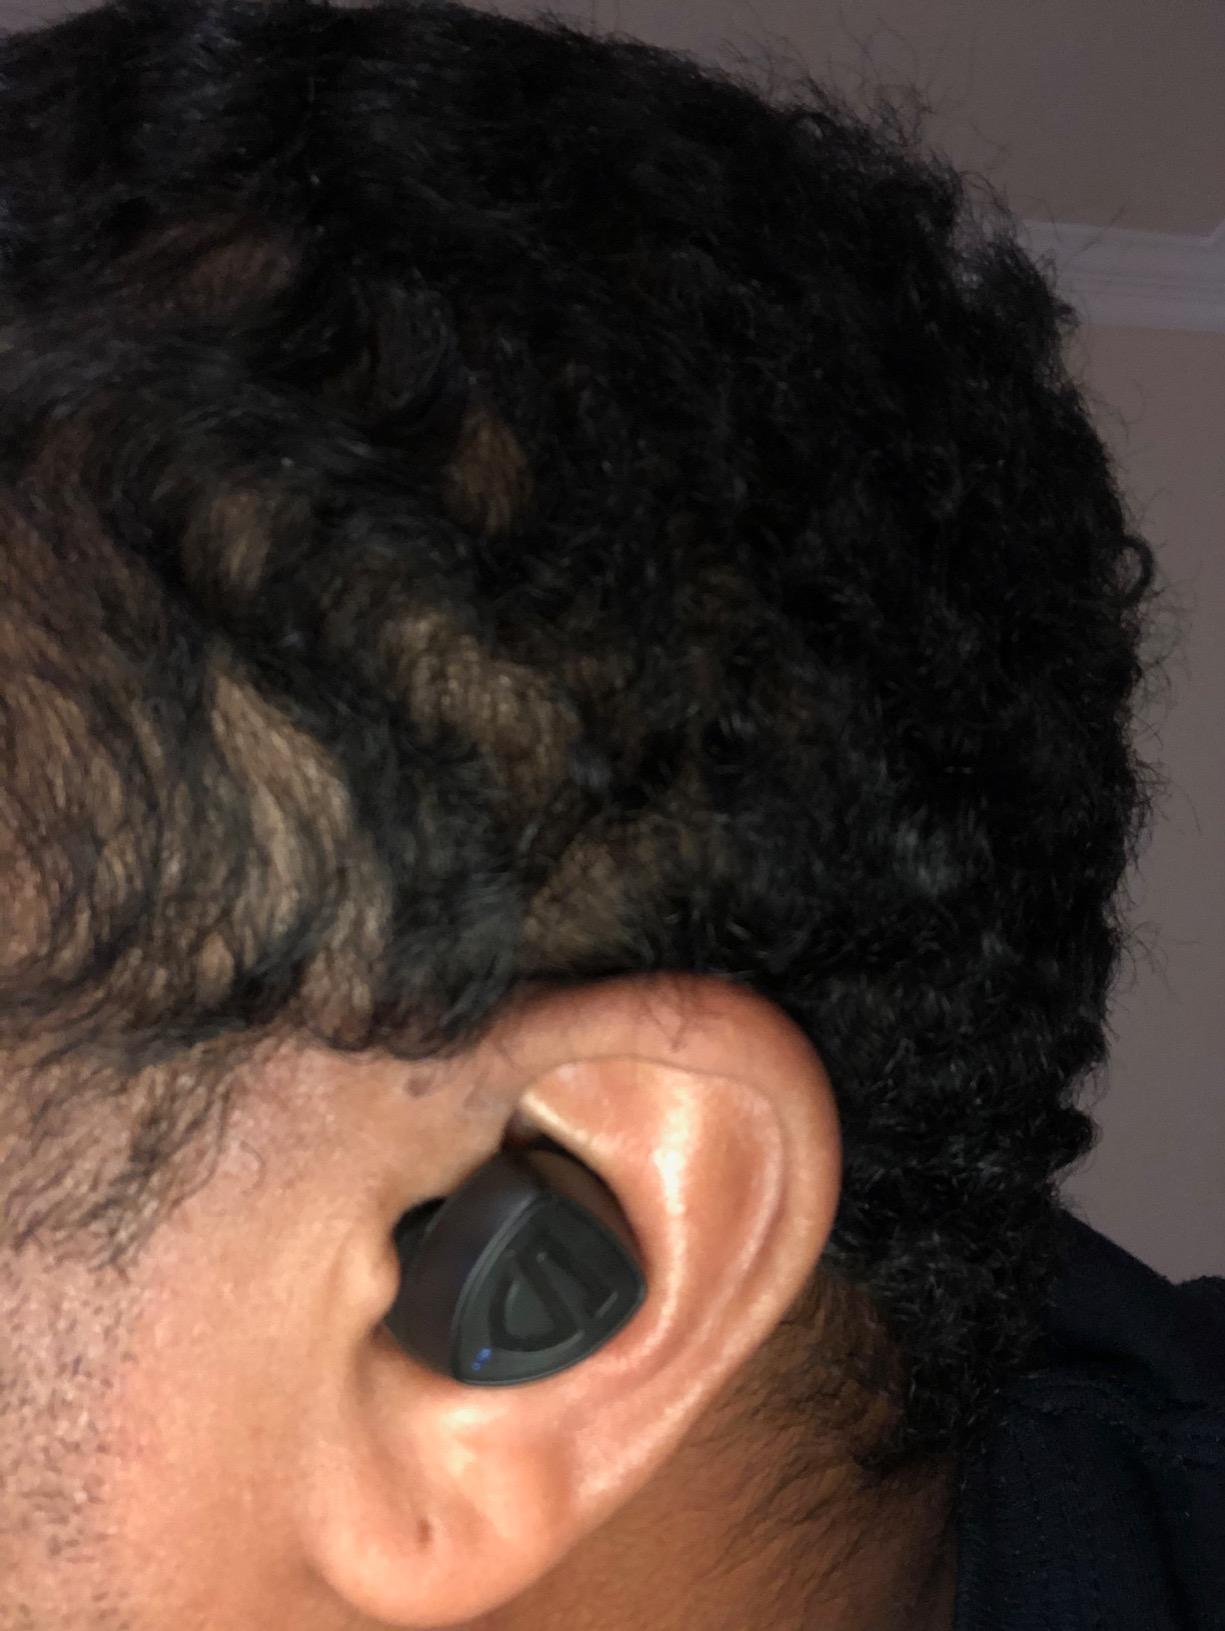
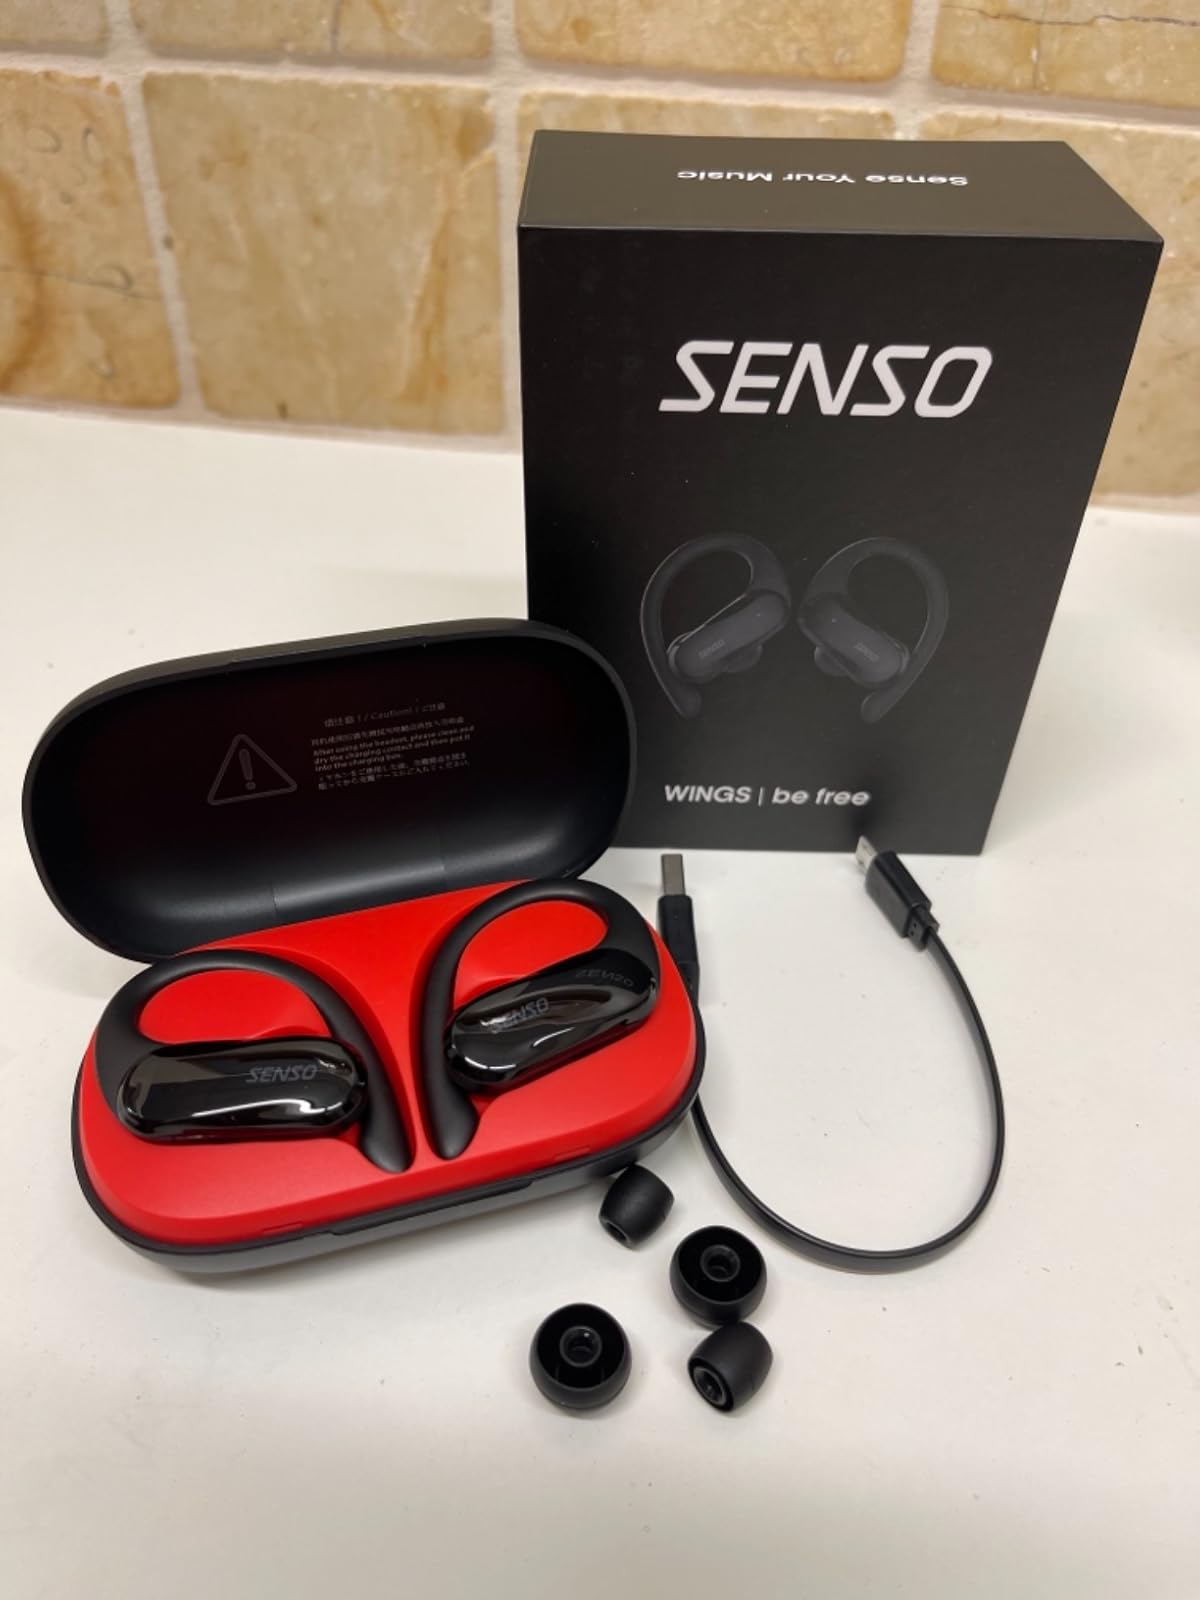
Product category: earbuds
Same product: no